Eminem videography

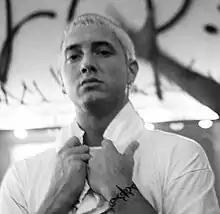
Eminem in 1999

After small roles in the 2001 film "The Wash" and as an extra in the 1998 Korn music video for "Got the Life" (during which he gave the band a demo tape), Eminem made his Hollywood debut in the semi-autobiographical 2002 film "8 Mile". He said it was a representation of growing up in Detroit rather than an account of his life. Eminem recorded several new songs for the soundtrack, including "Lose Yourself".